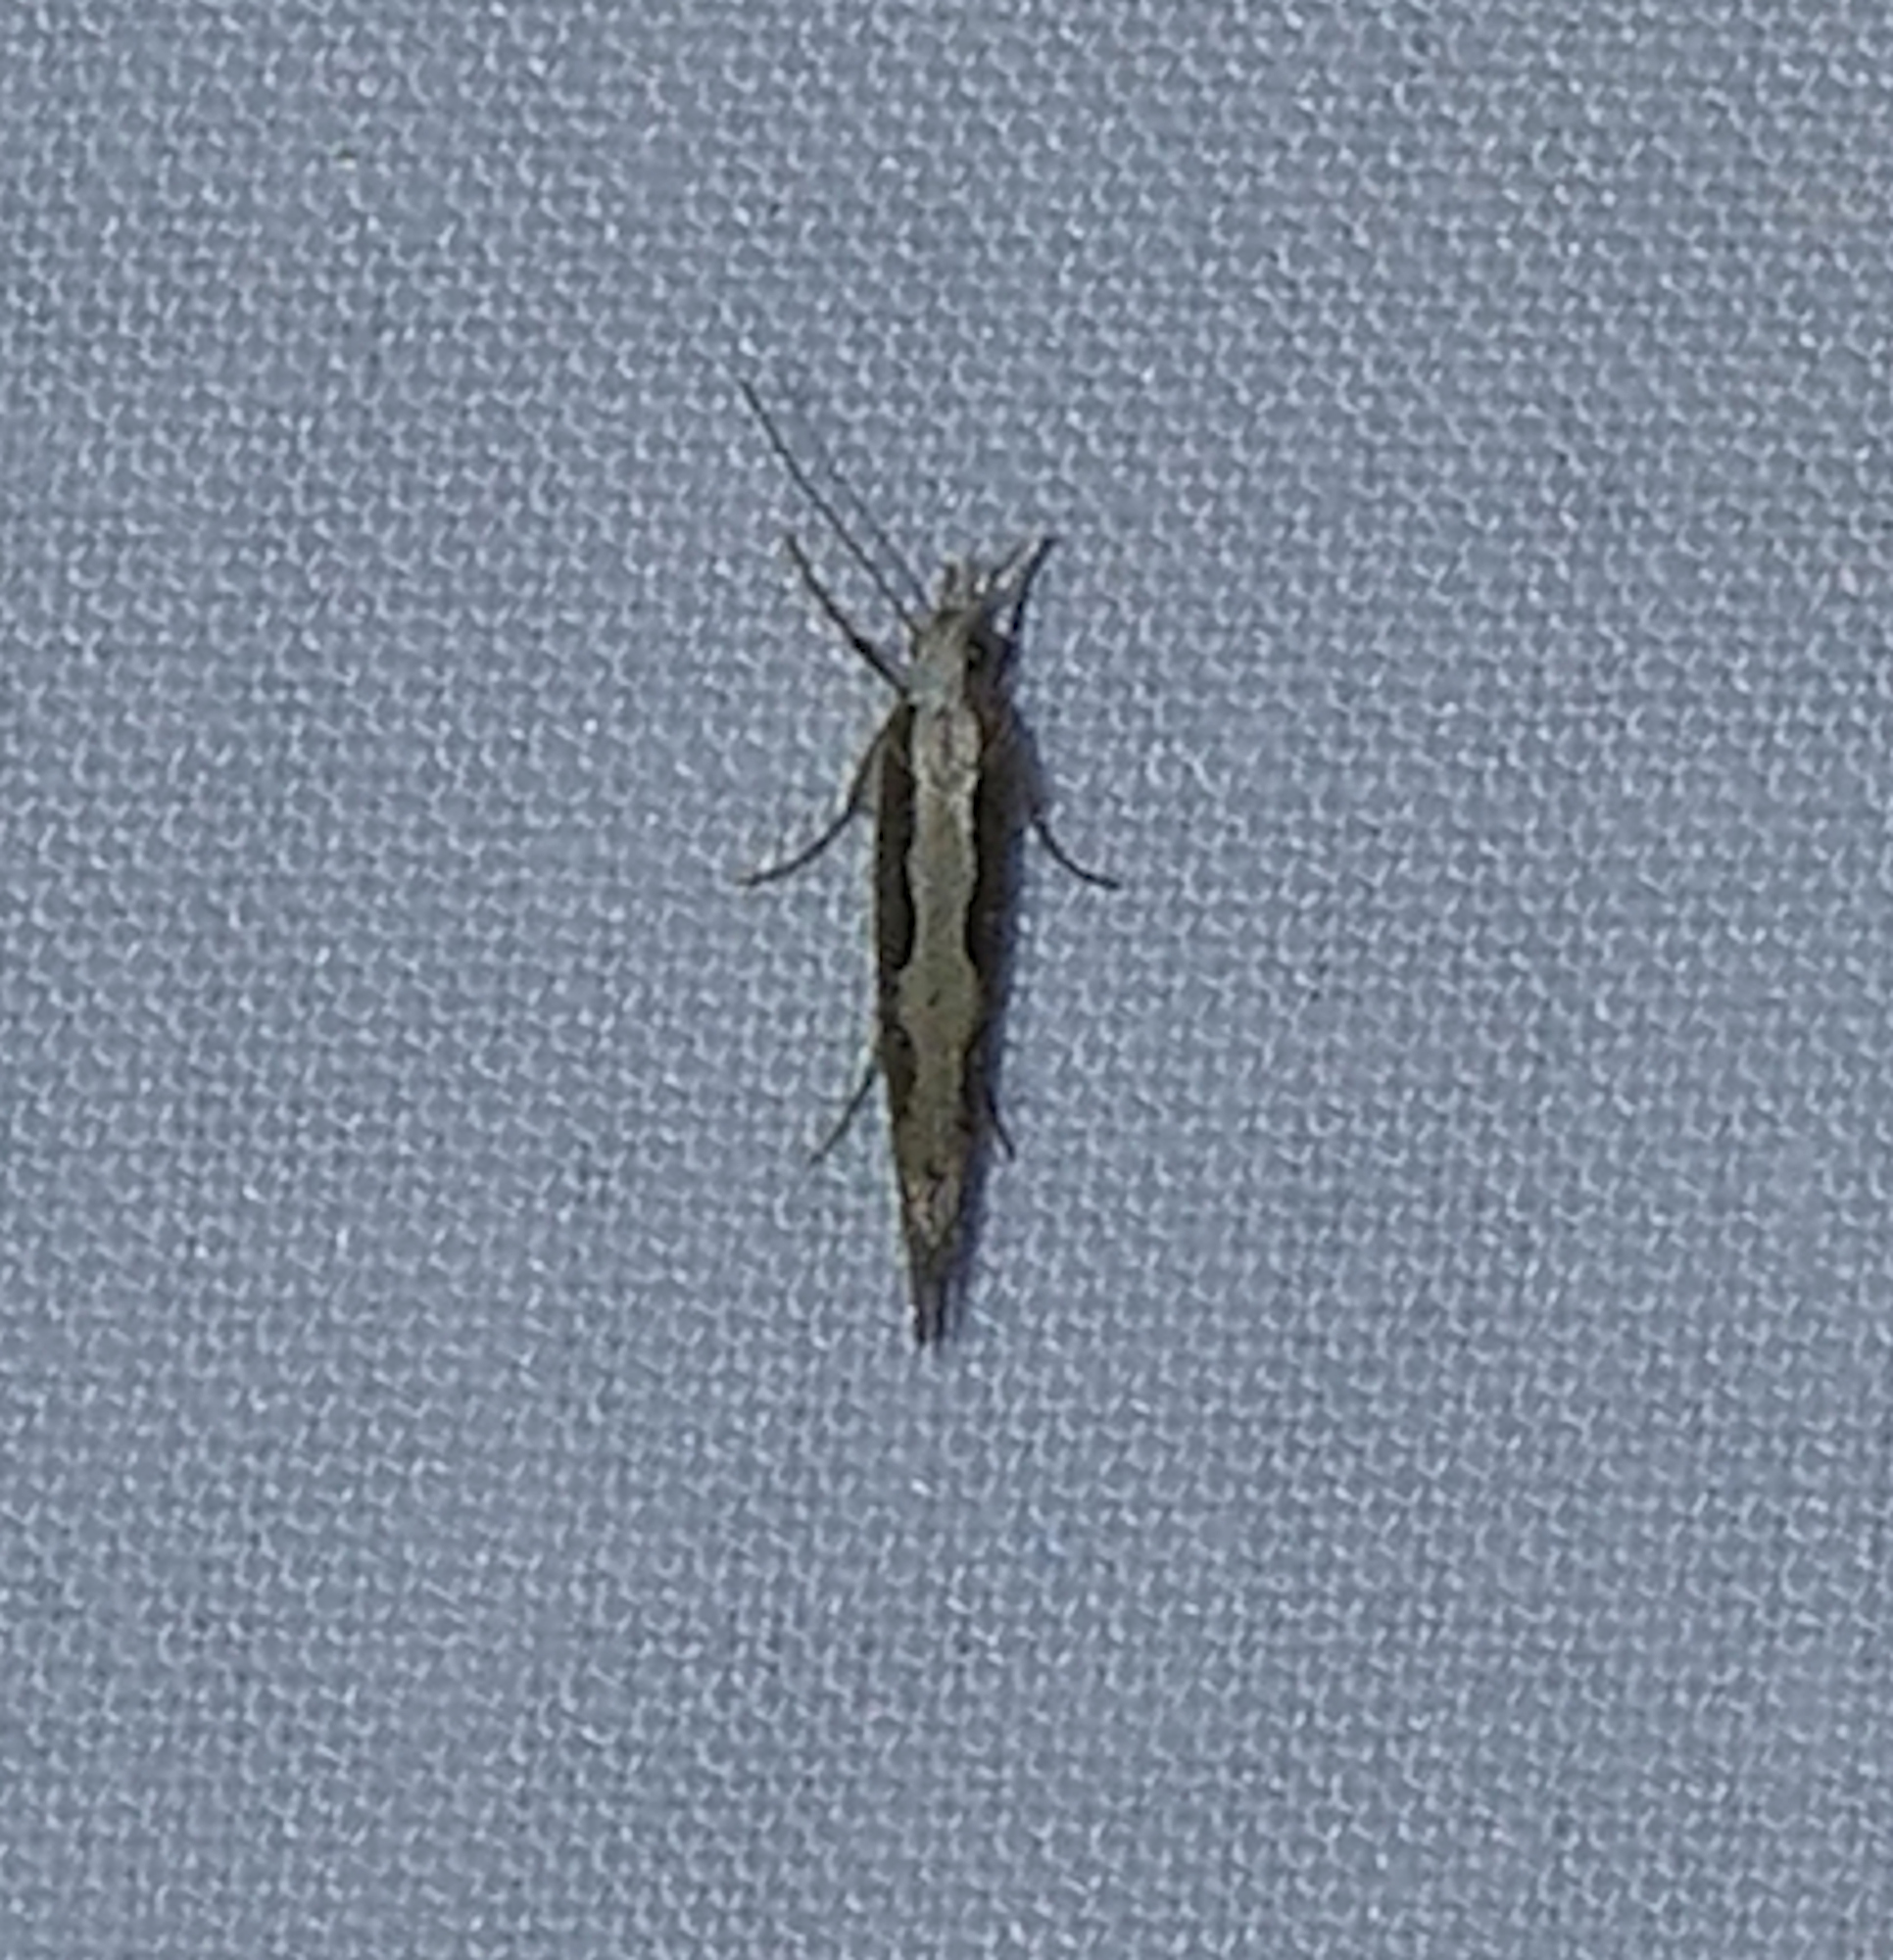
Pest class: diamondback_moth